Atlas-Centaur

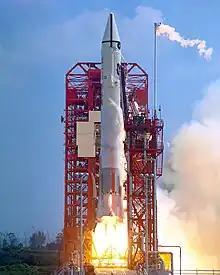
An Atlas-Centaur launching Surveyor 1 (1966)

The Atlas-Centaur was a United States expendable launch vehicle derived from the SM-65 Atlas D missile. The vehicle featured a Centaur upper stage, the first such stage to use high-performance liquid hydrogen as fuel. Launches were conducted from Launch Complex 36 at the Cape Canaveral Air Force Station (CCAFS) in Florida. After a strenuous flight test program, Atlas-Centaur went on to launch several crucial spaceflight missions for the United States, including Surveyor 1, and Pioneer 10/11. The vehicle would be continuously developed and improved into the 1990s, with the last direct descendant being the highly successful Atlas II.